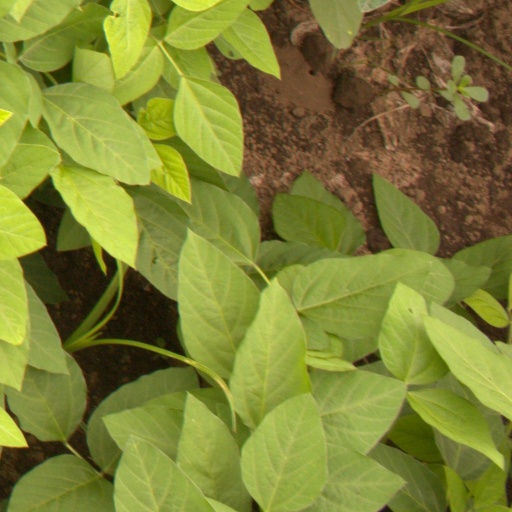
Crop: soybean